GoPro

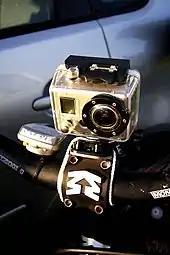
HD HERO mounted on bicycle stem/handlebars

The 35 mm camera (model #001) became available on April 13, 2005. It had dimensions of and weighed . It included the camera, a clear case with quick release, a camera strap, and a ski glove adapter lash. It could pivot "on the fly" and be functional to a depth in water of about . It was described as a "reusable wrist camera" and included a roll of 24-exposure Kodak 400 film.